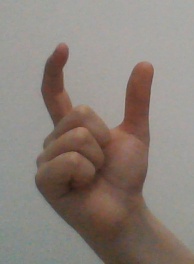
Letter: nun